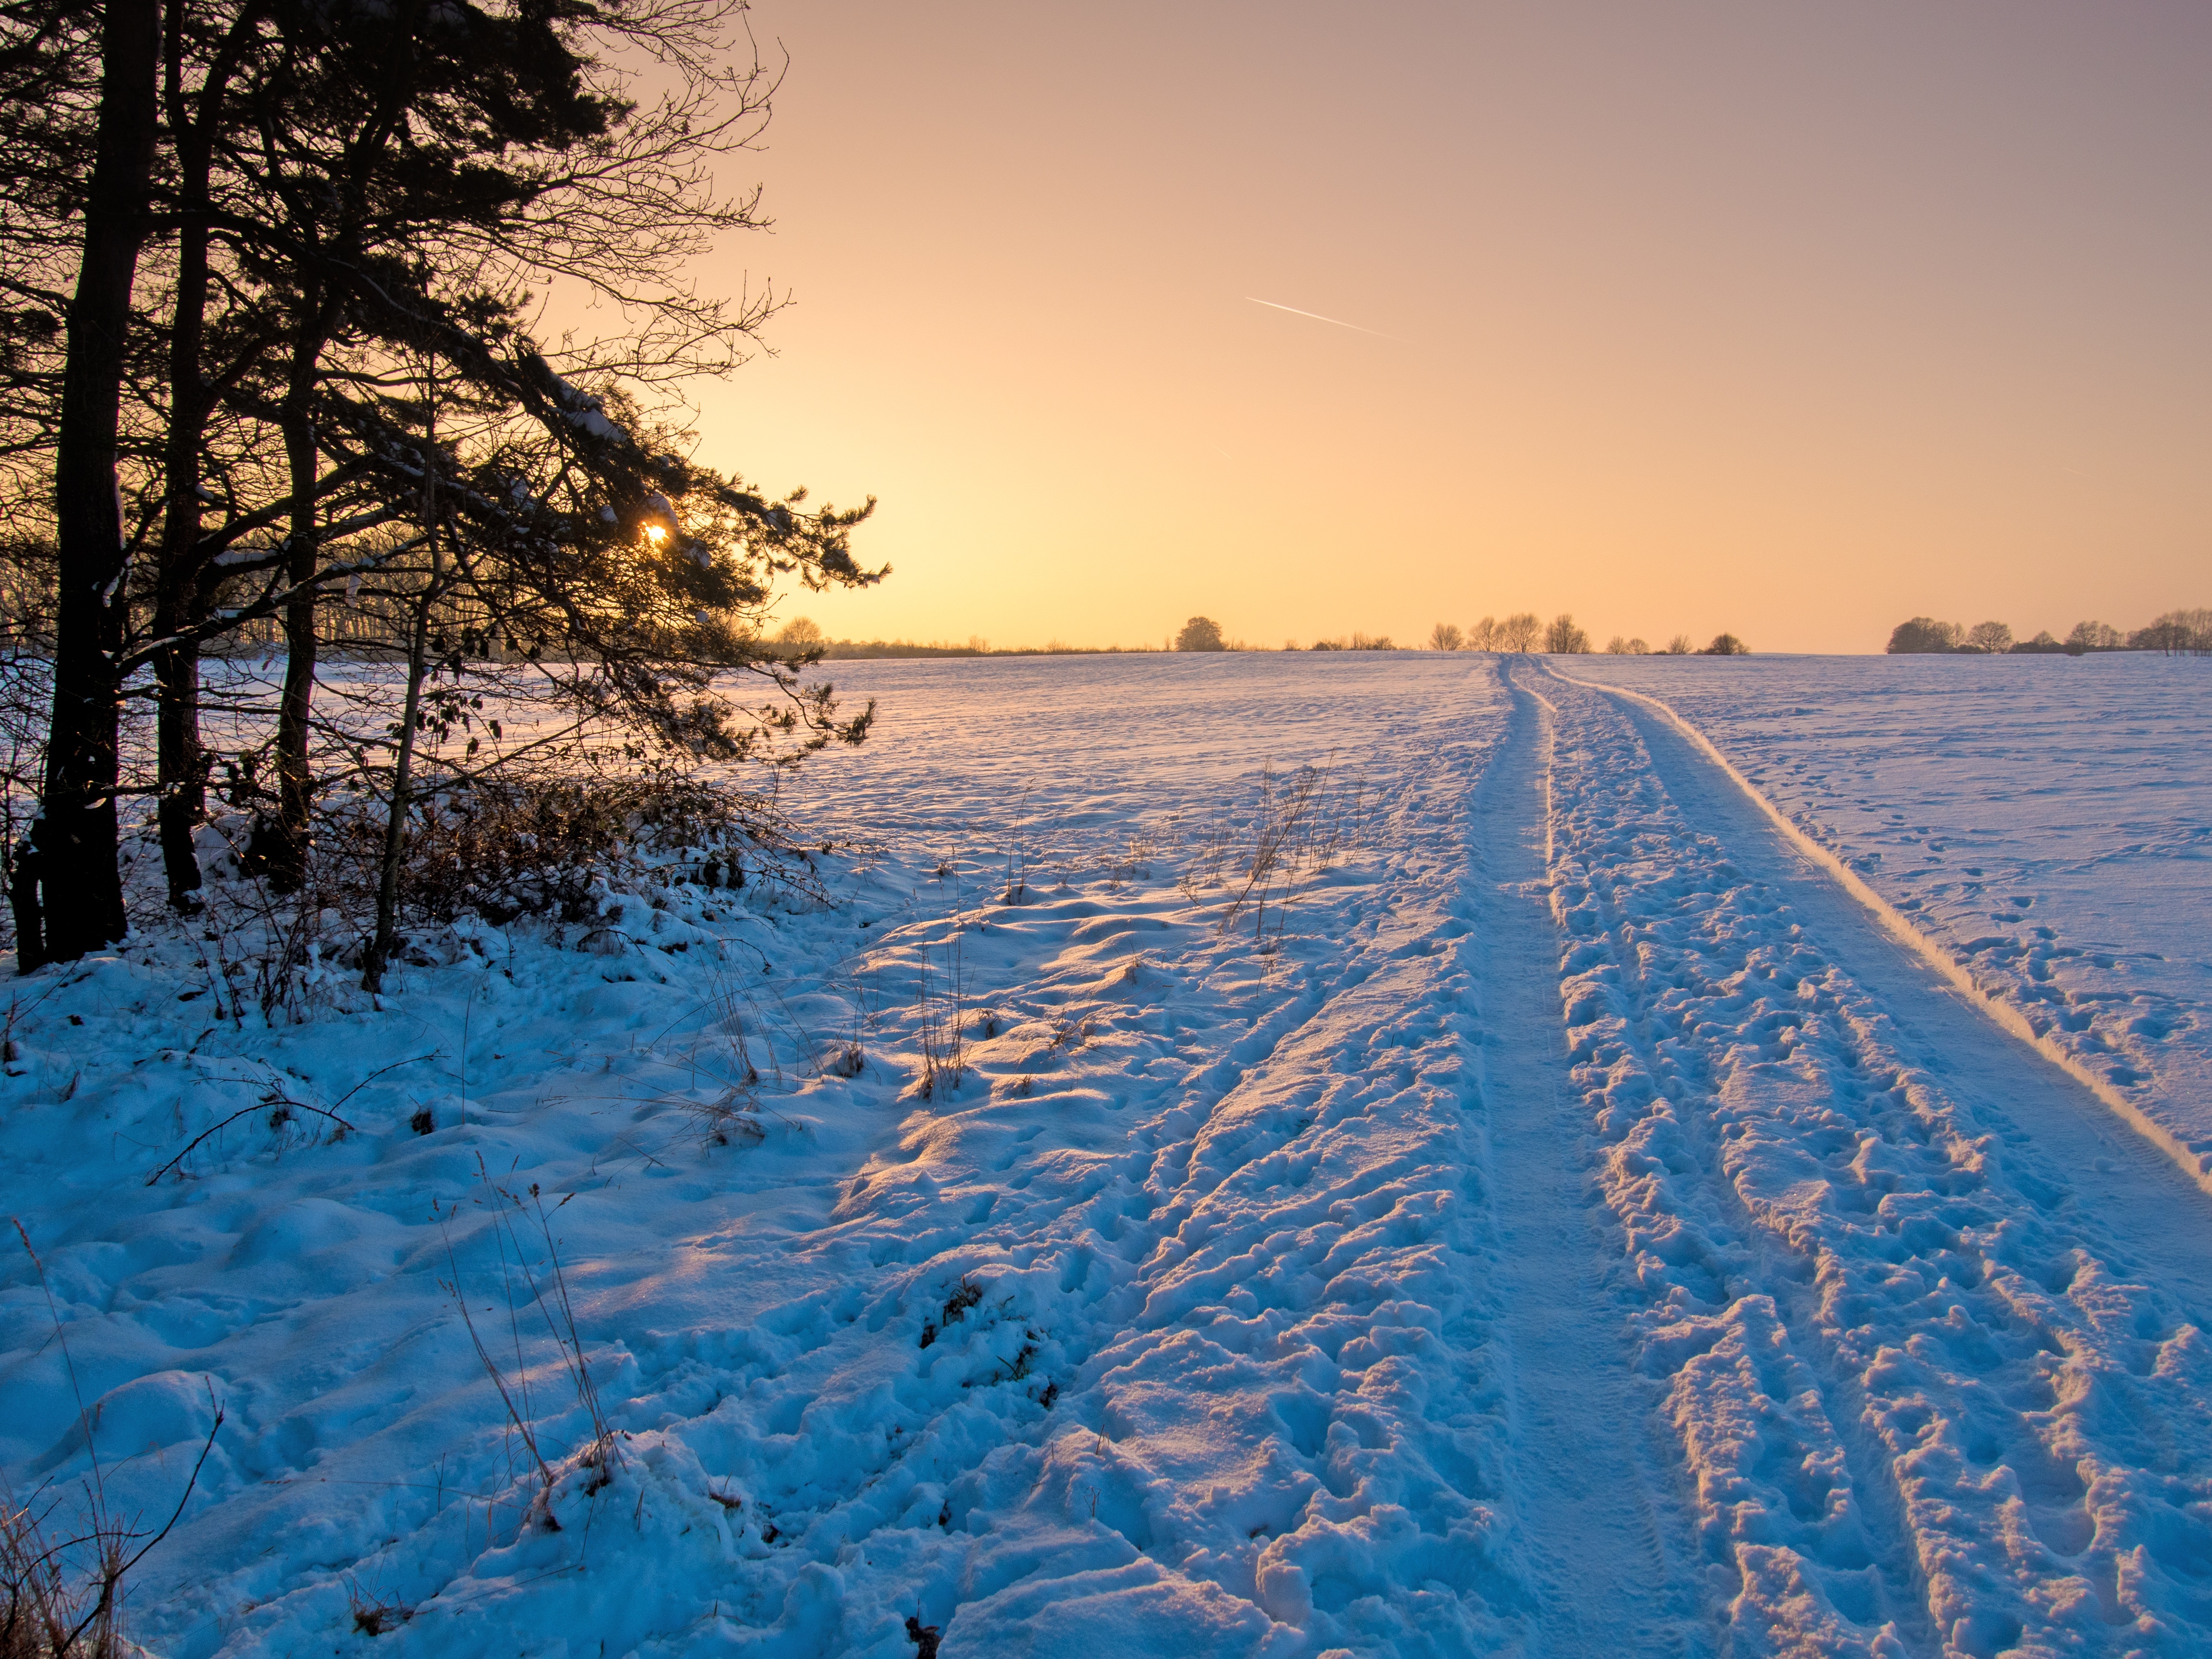
landscape, tree, snow, cold, winter, sunrise, sunset, hiking, sunlight, morning, lake, frost, dawn, dusk, ice, evening, reflection, weather, arctic, season, wintry, freezing